Charles Willcox

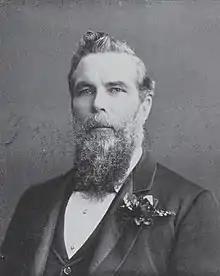

Charles Willcox (15 September 1843 – 7 September 1921) was an Australian businessman and politician. He was Mayor of Adelaide from 1892 to 1894, was briefly a member of the South Australian House of Assembly for Gumeracha in 1896, and was a member of the South Australian Legislative Council for North-Eastern District from 1897 to 1902.